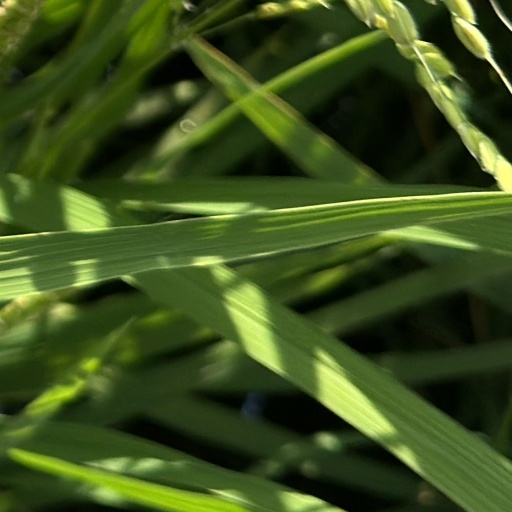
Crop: rice